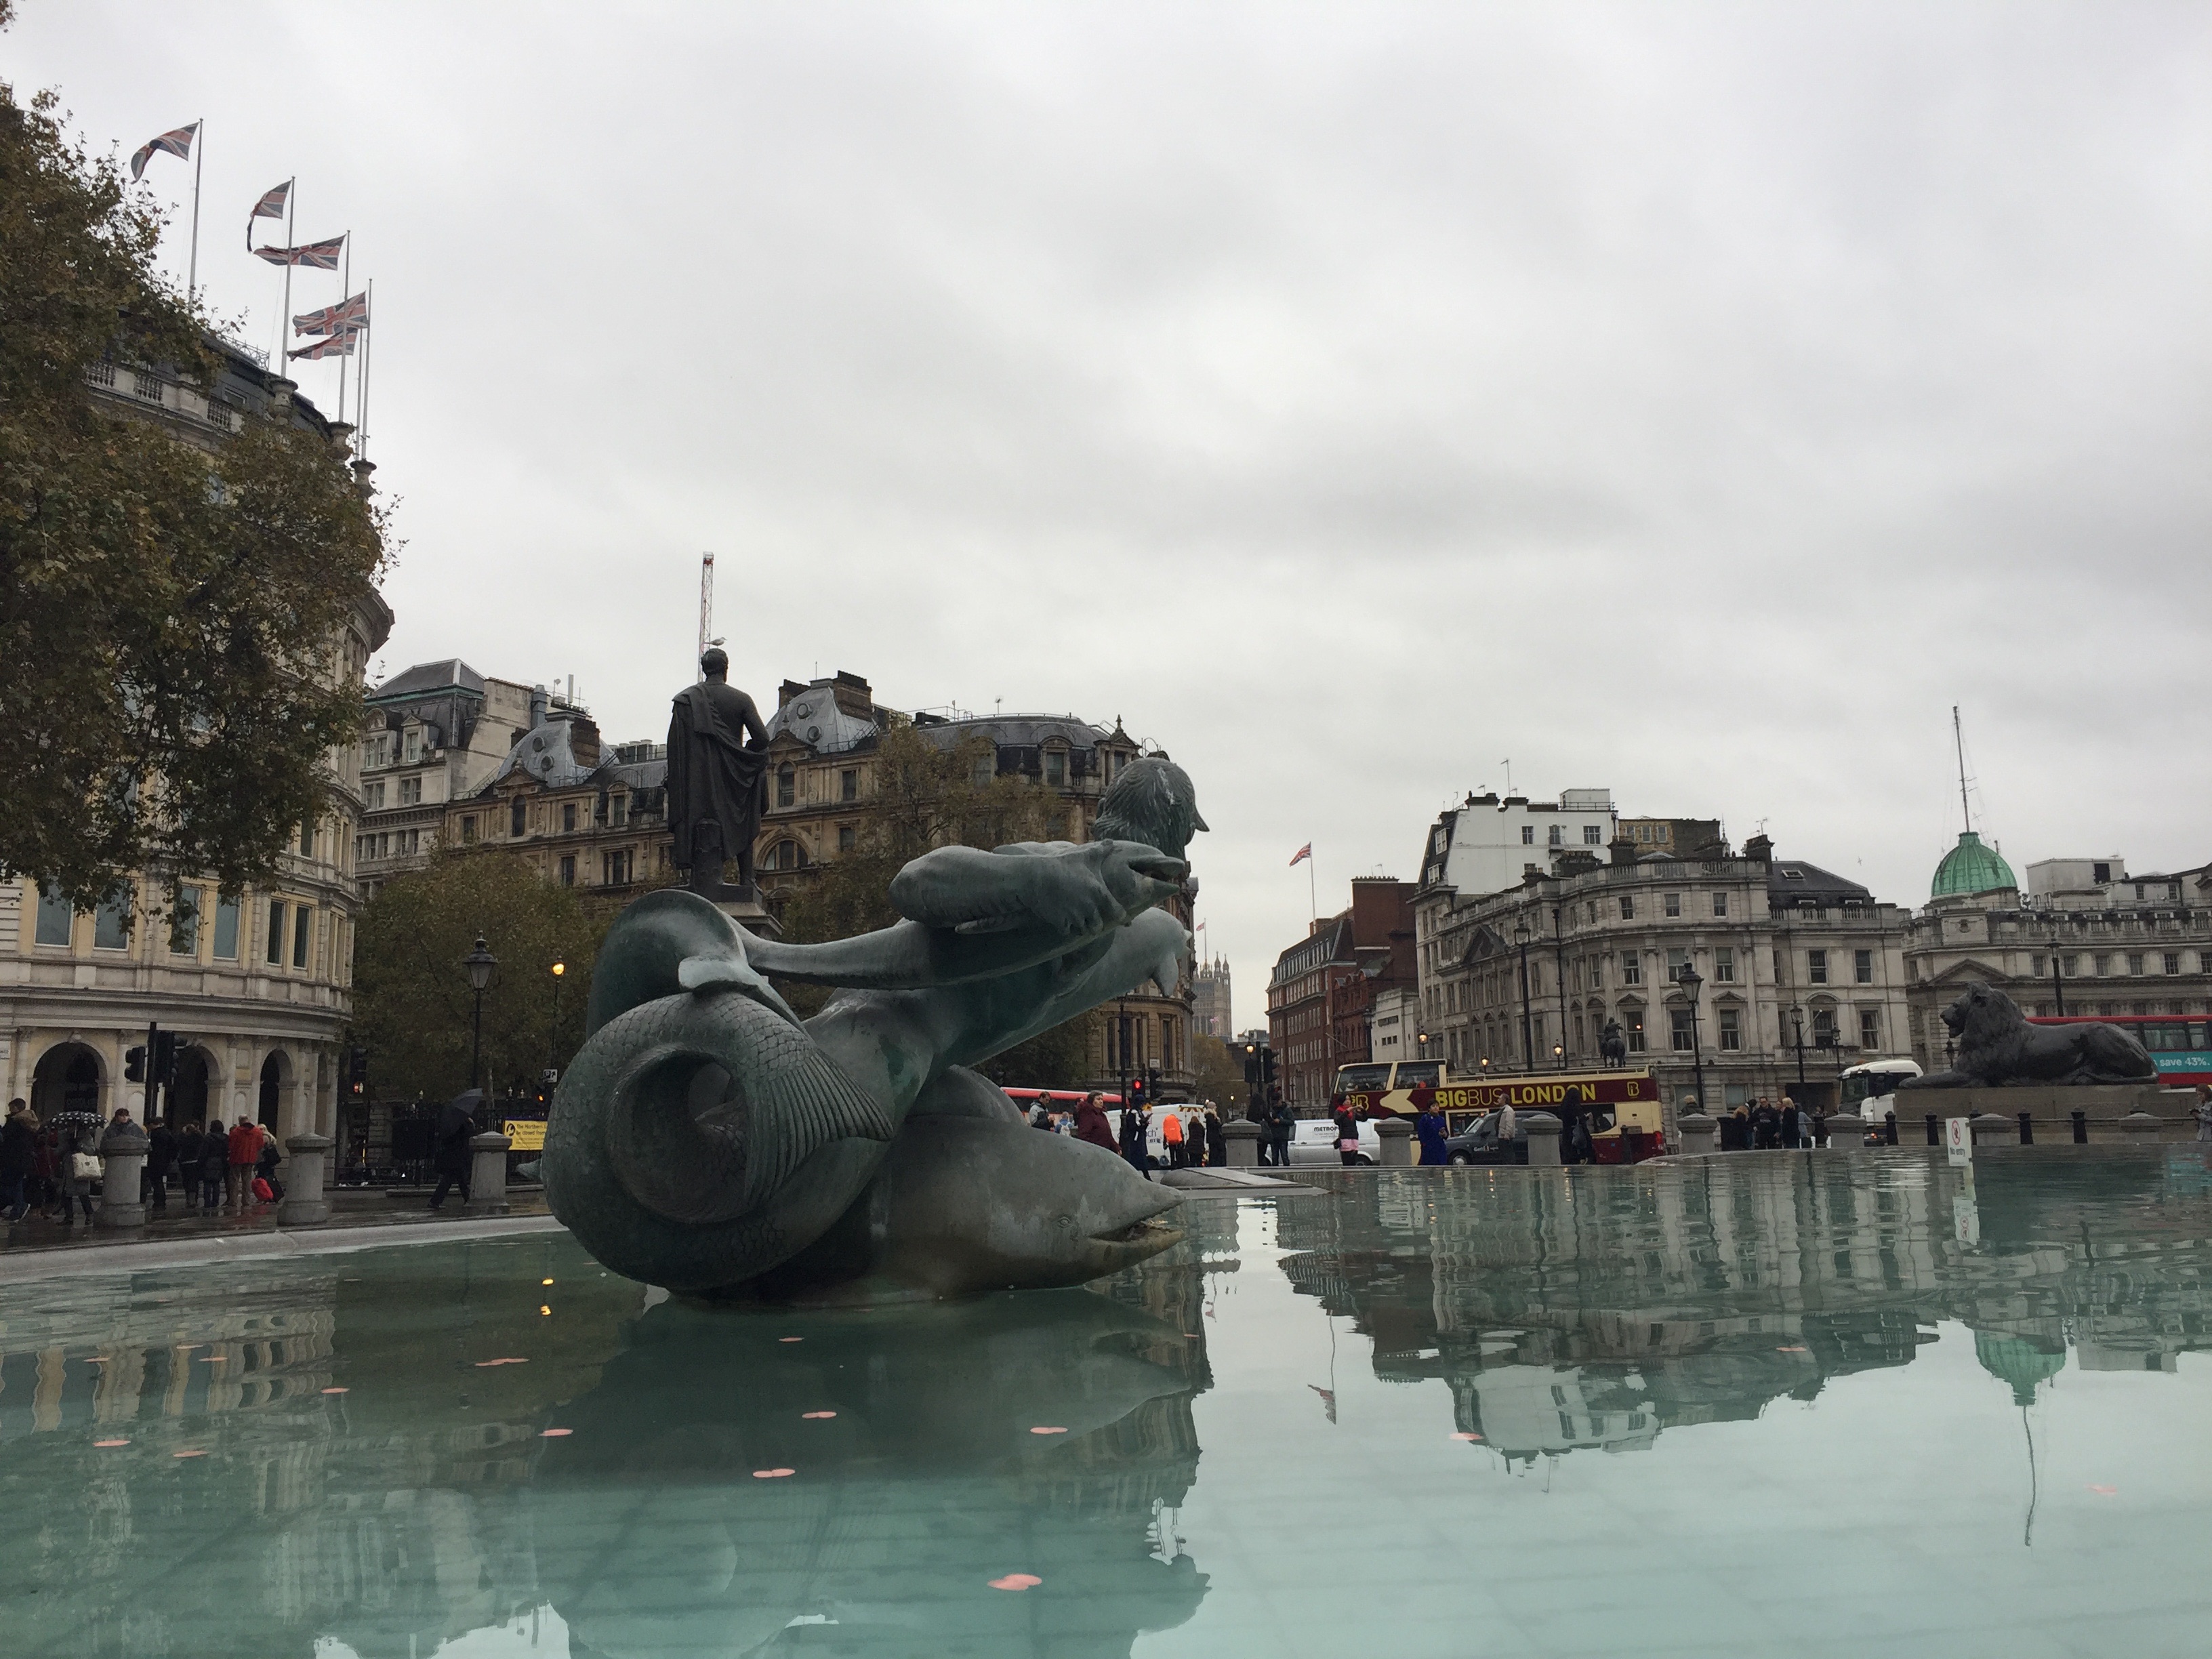
sea, water, boat, river, canal, transport, reflection, vehicle, waterway, tugboat